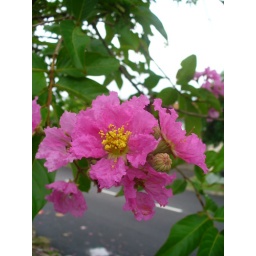
Road side tree near my house